Focke-Wulf A 17 Möwe

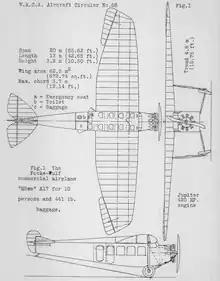
Focke-Wulf A 17 3-view drawing from NACA Aircraft Circular No.66

In its later life, individual aircraft were often used for experimental and flight test purposes. In the early 1930s, two A 17s were used for testing the Junkers Jumo 5 diesel engine. In 1929, an example was built with a BMW VI engine and fitted out for aerial photography and survey work and designated A 21; the cabin of this aircraft was equipped with a darkroom. Later the same year, the BMW engine was used on a further five airliners for Luft Hansa, these being designated A 29.